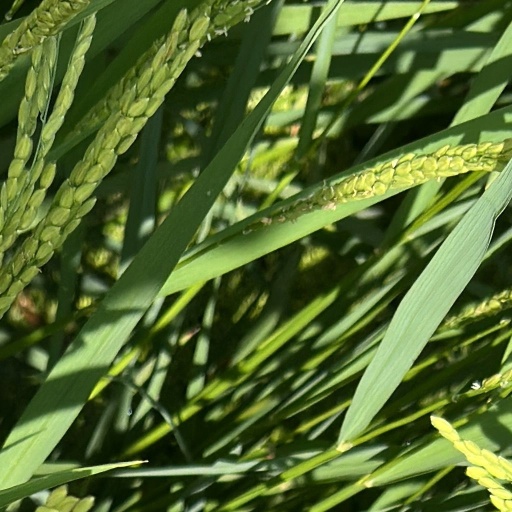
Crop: rice